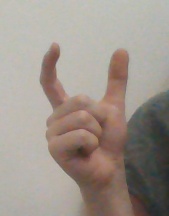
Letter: nun